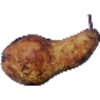
Label: pear_abate